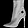
Label: Ankle boot